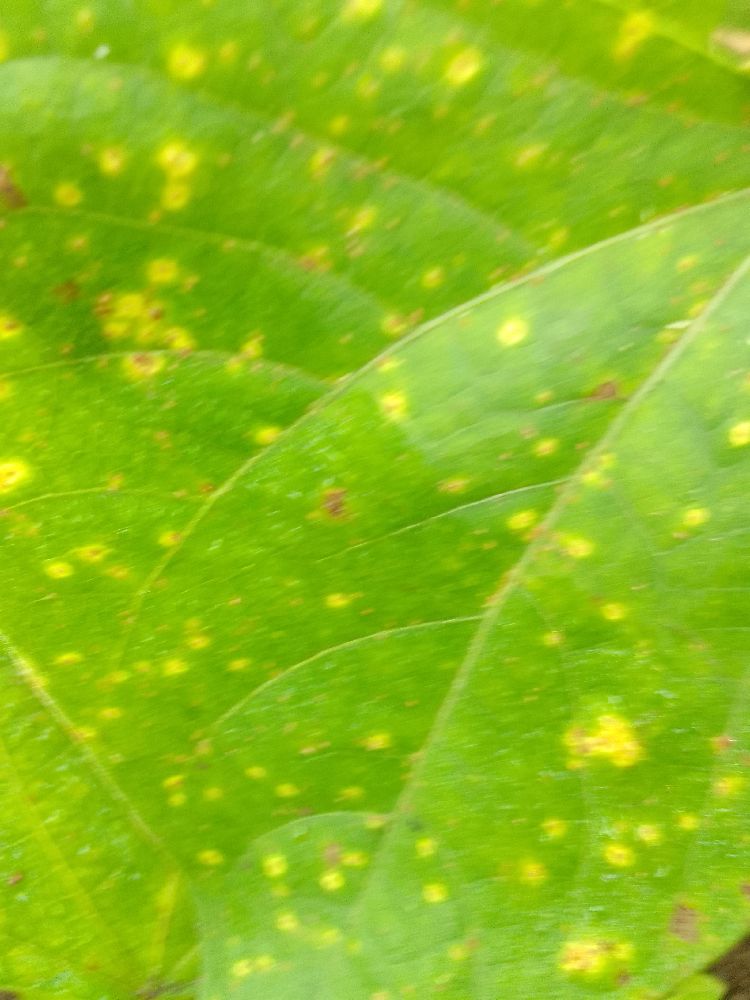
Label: rust